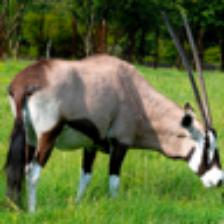
Label: NonHuman